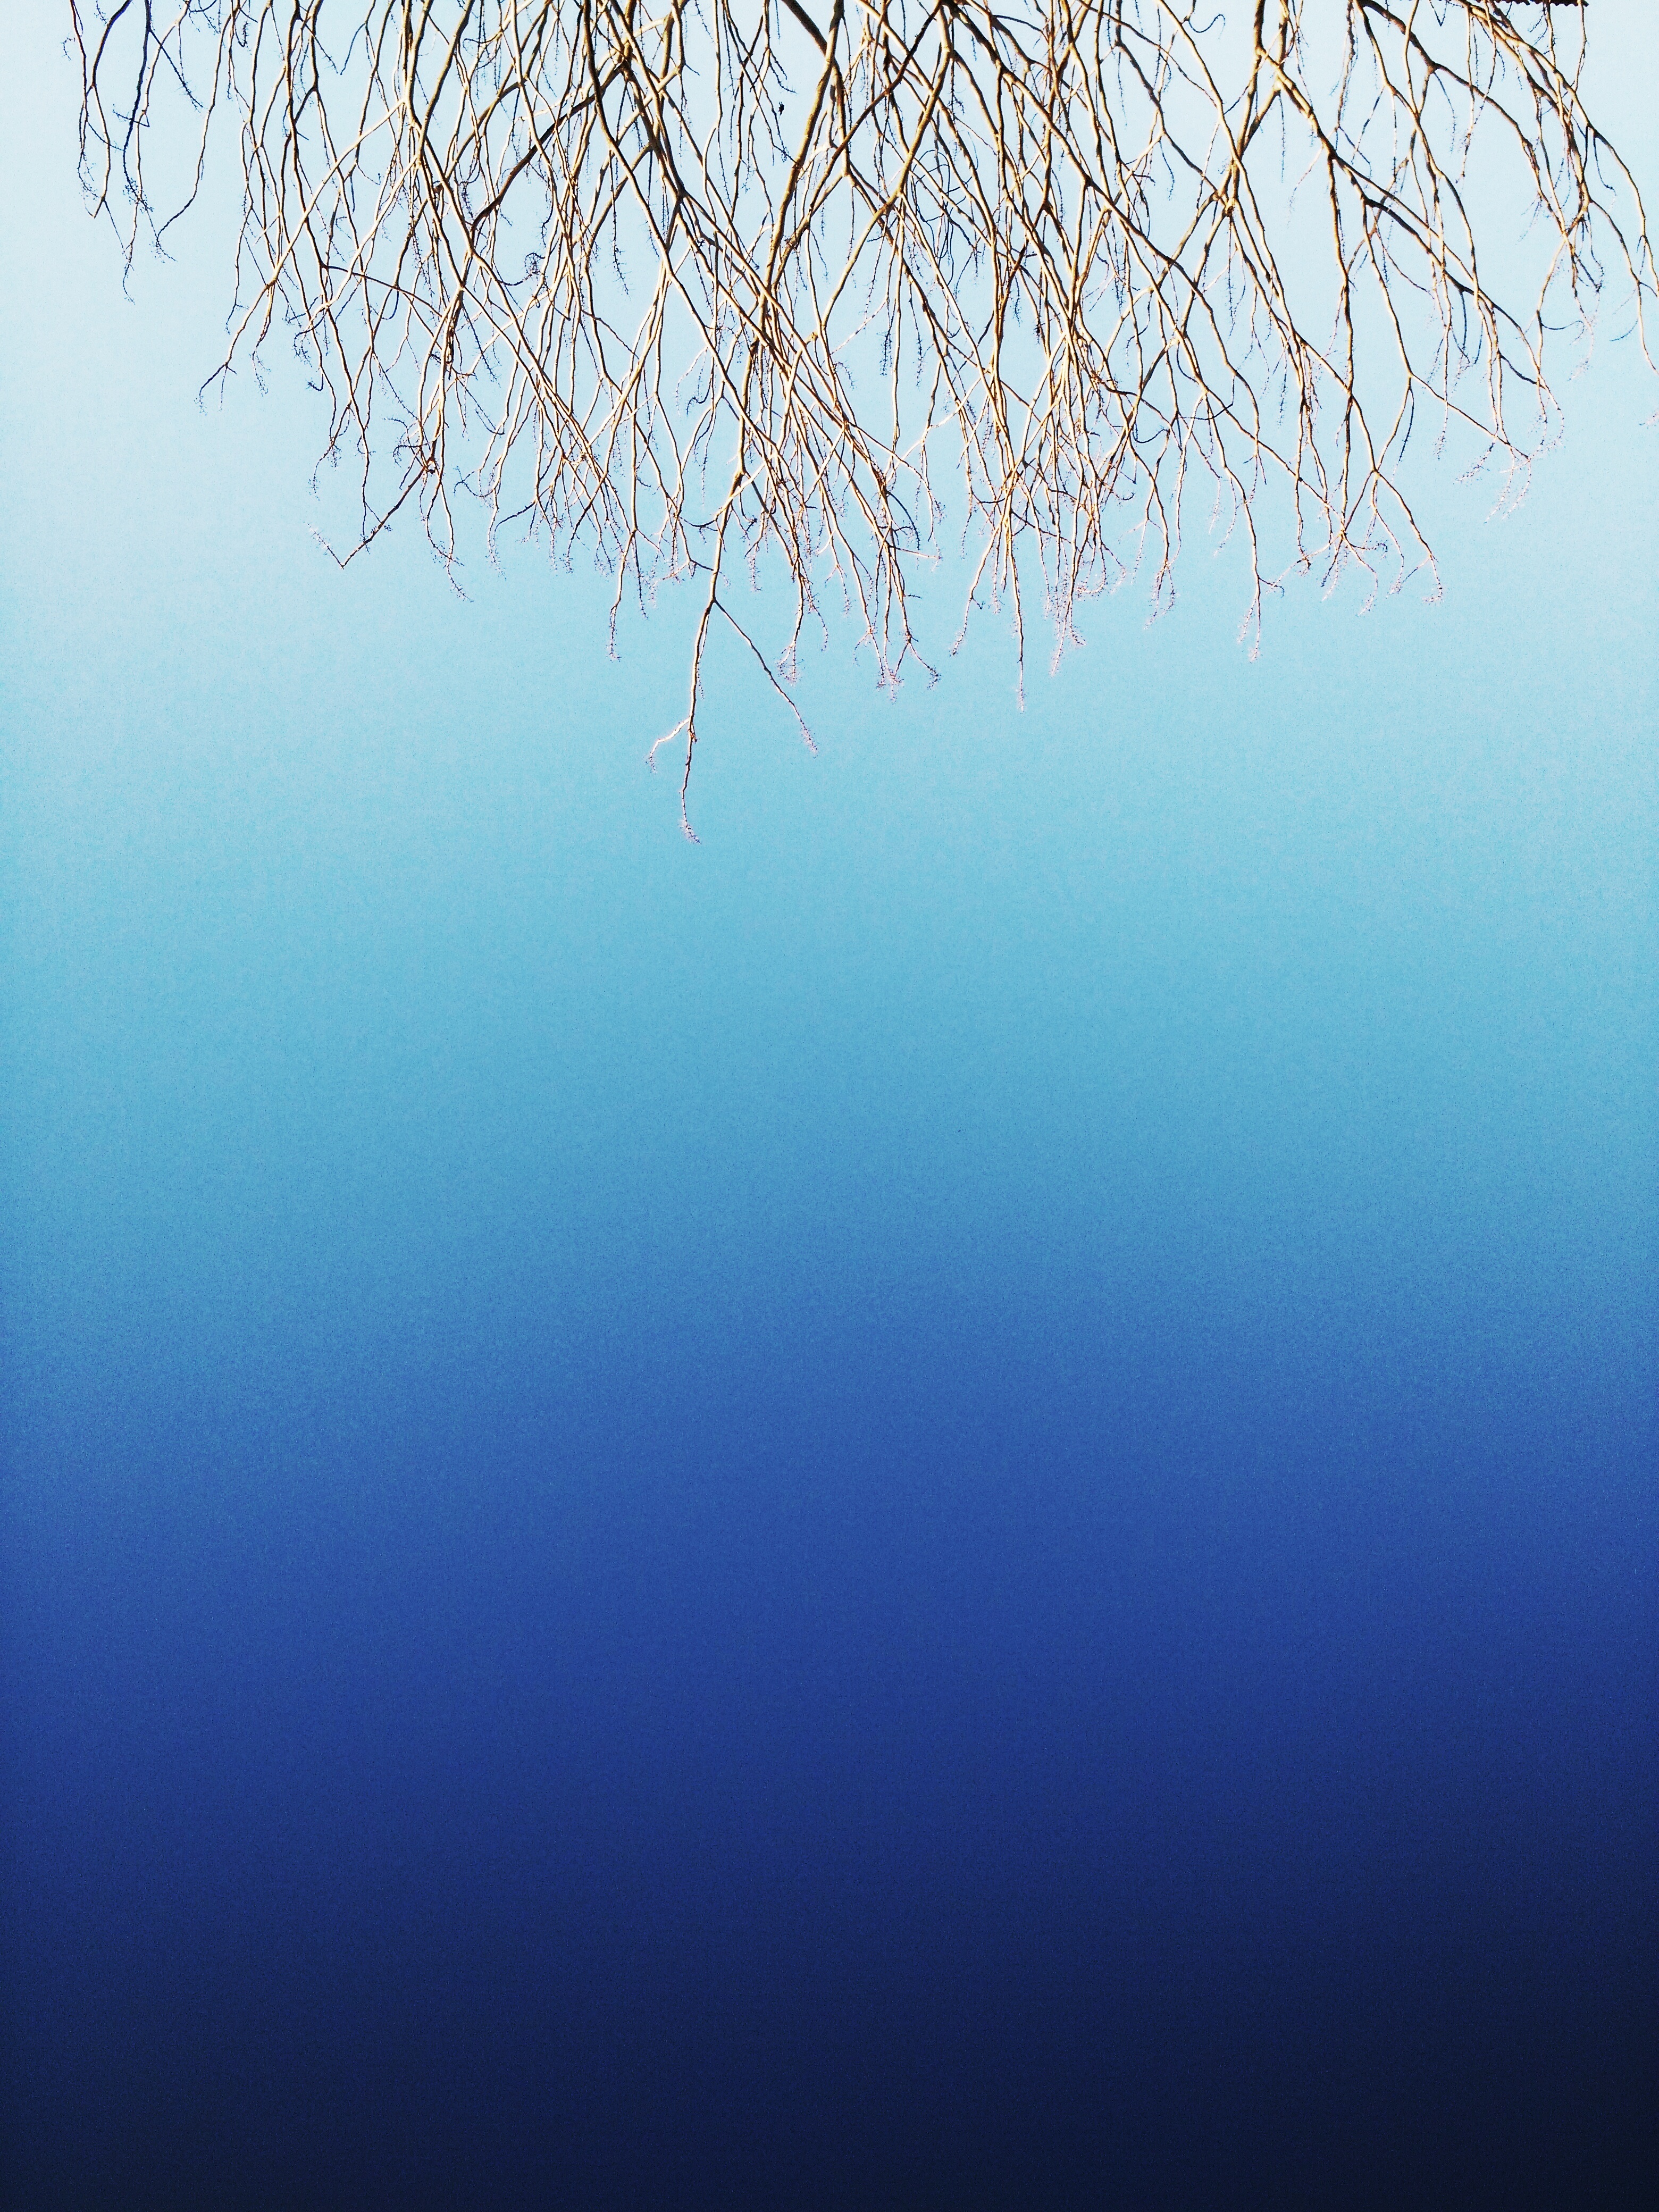
sea, horizon, branch, sky, fog, sunrise, sunlight, morning, dawn, atmosphere, reflection, blue, atmospheric phenomenon